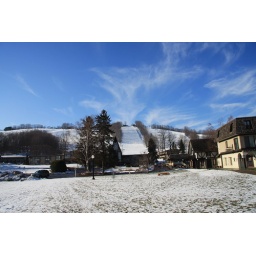
The smoking clouds above the mountain